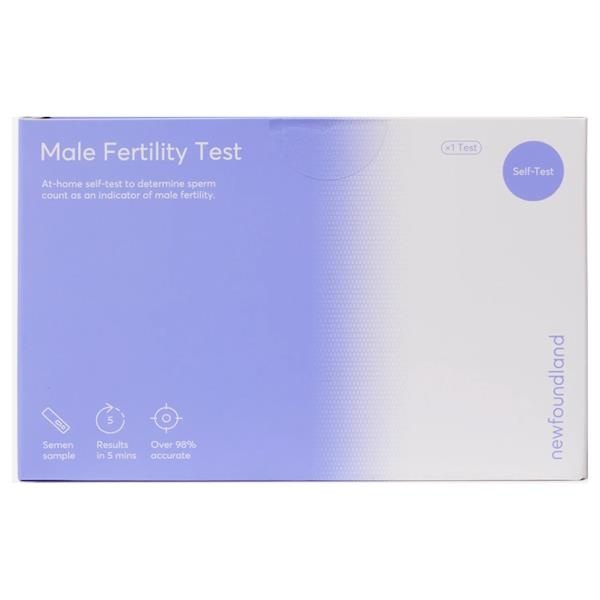
Newfoundland Male Fertility Self Test
Newfoundland Male Fertility Self Test
Brand: Newfoundland
Category: Health & Beauty > Health Care > Biometric Monitors > Fertility Monitors and Ovulation Tests > Fertility Tests & Monitors